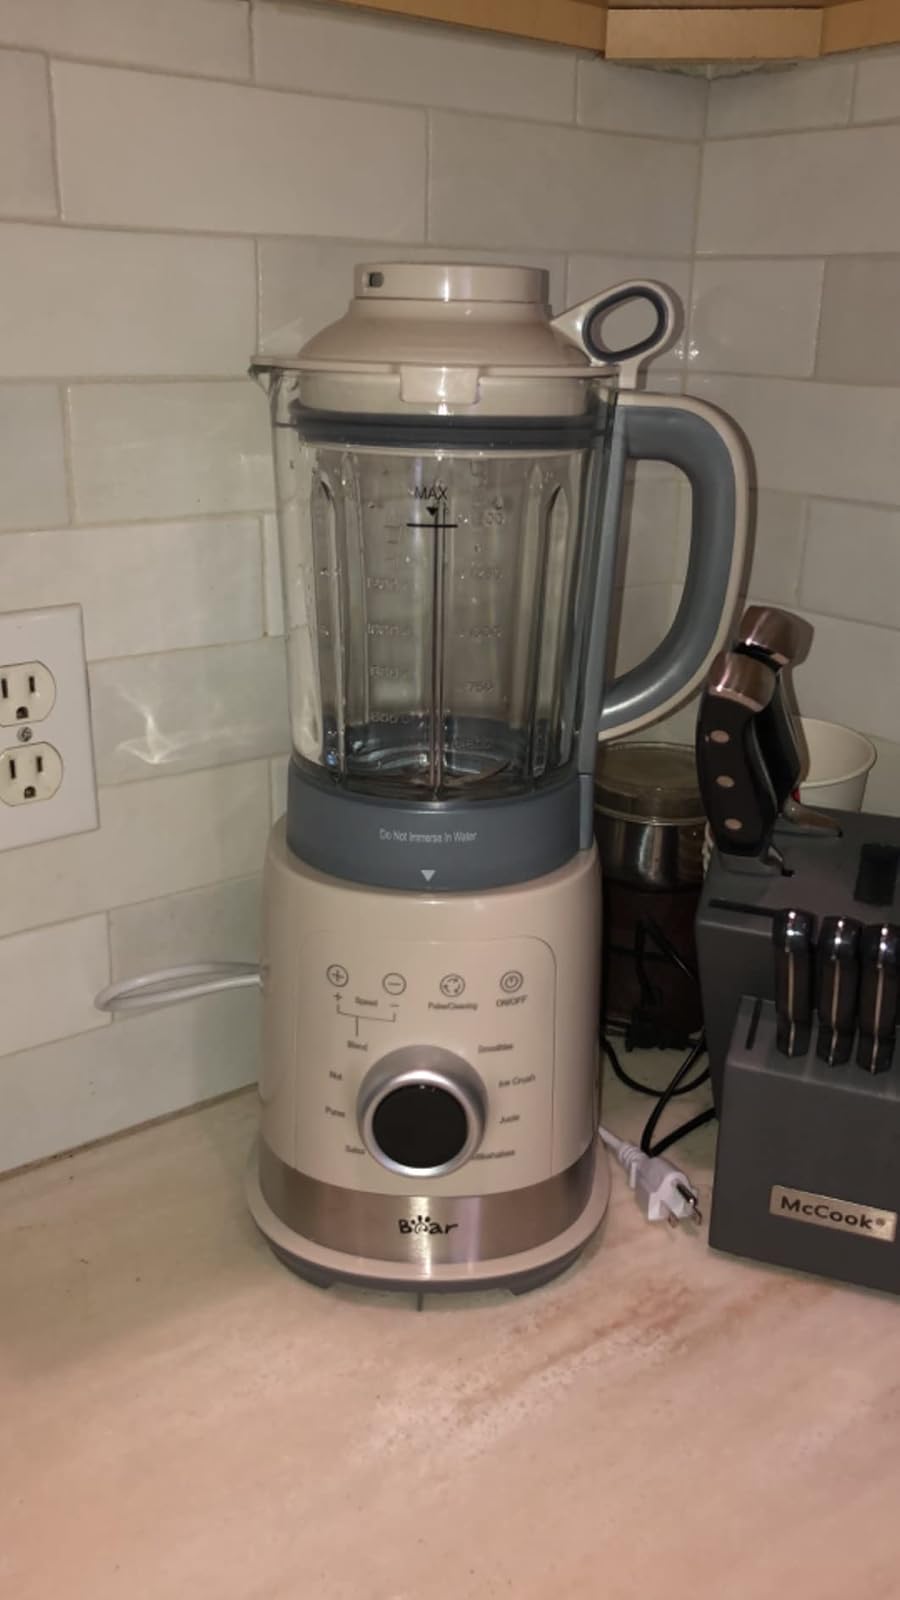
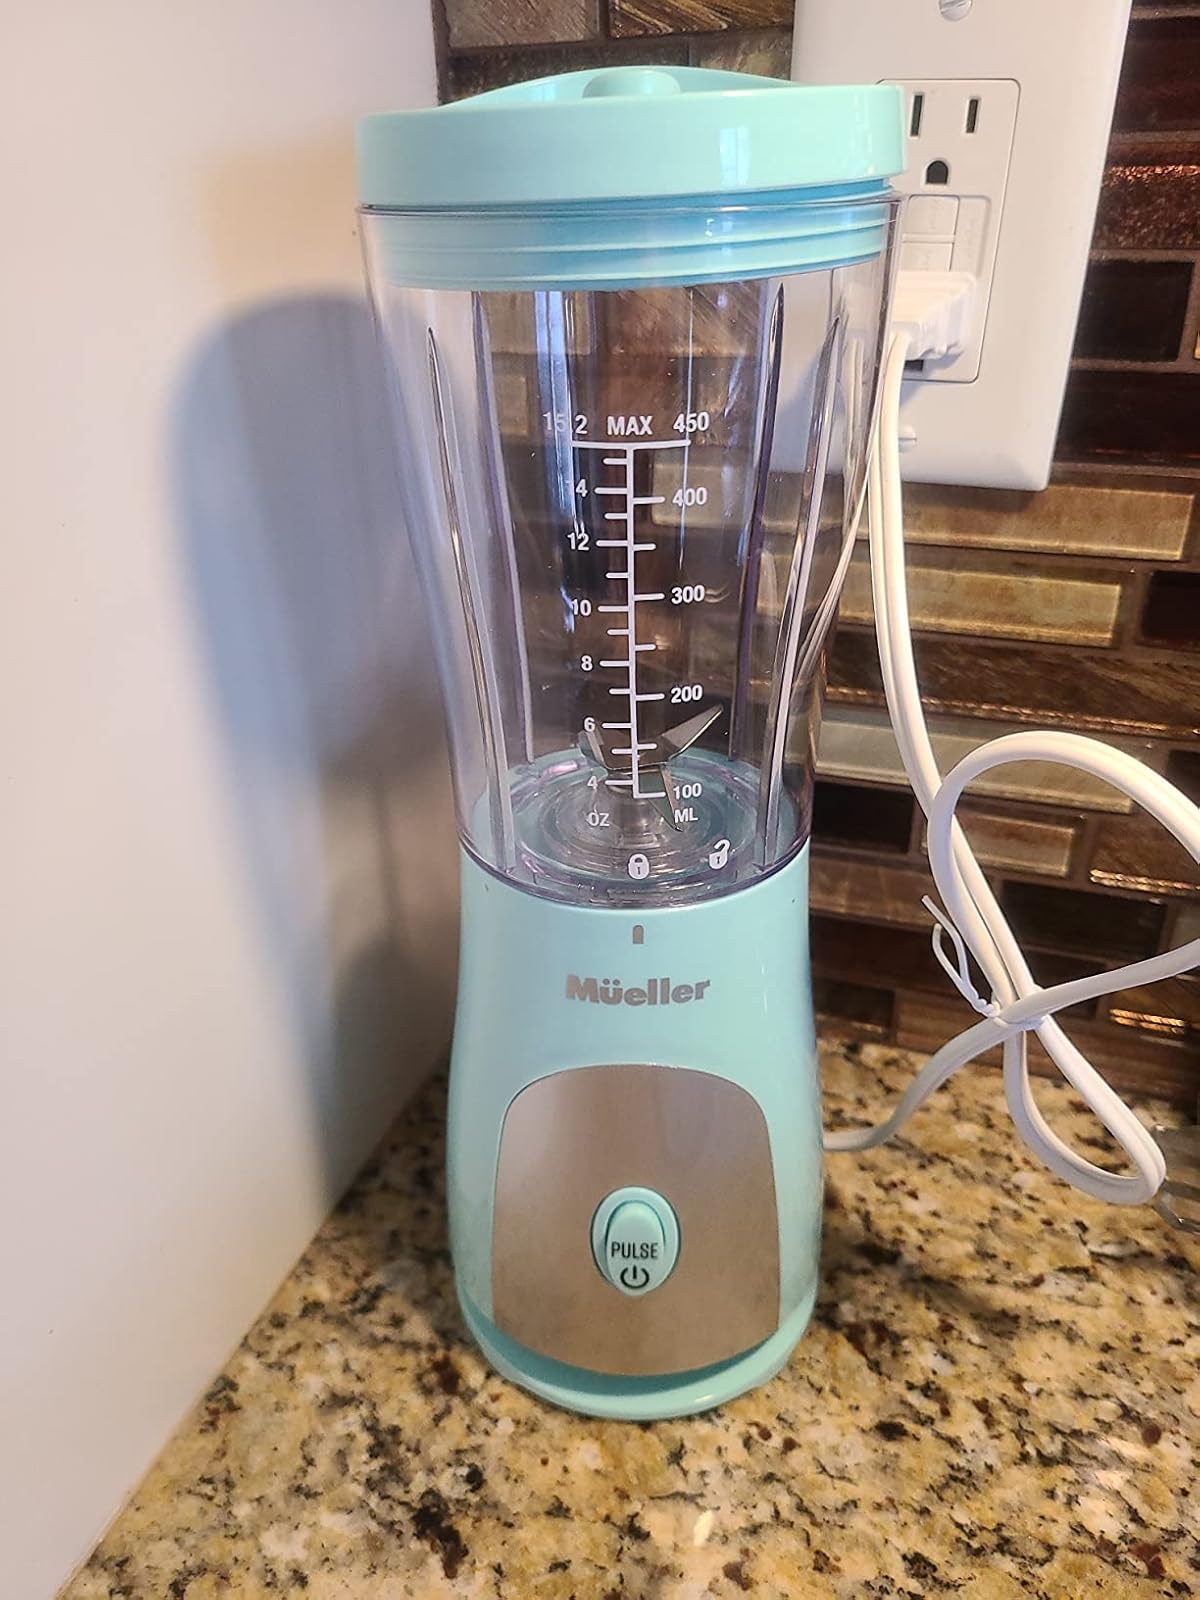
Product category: items_blender
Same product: no